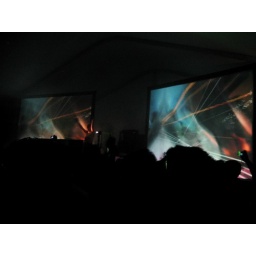
Armin van Buuren video by Giles Hendrix and Joshua Goldberg